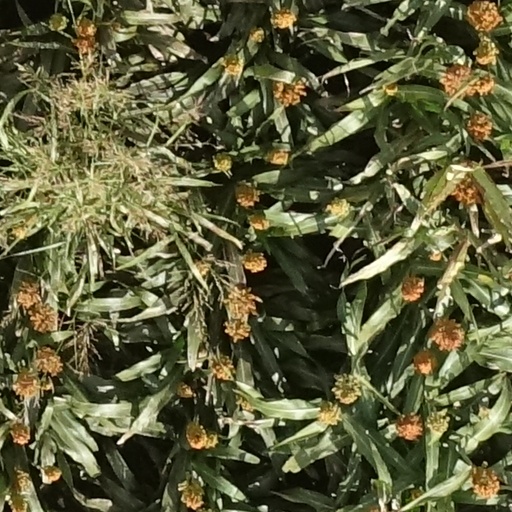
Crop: sorghum